Promofilm

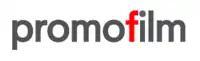
Promofilm

Promofilm is an audiovisual production company based in Argentina, belonging to the Spanish Grupo Globomedia. Was founded in 1990 innovating and adapting television formats, not only in Argentina but also outside. In 1995 joined agreement with Globomedia to share programs and formats.